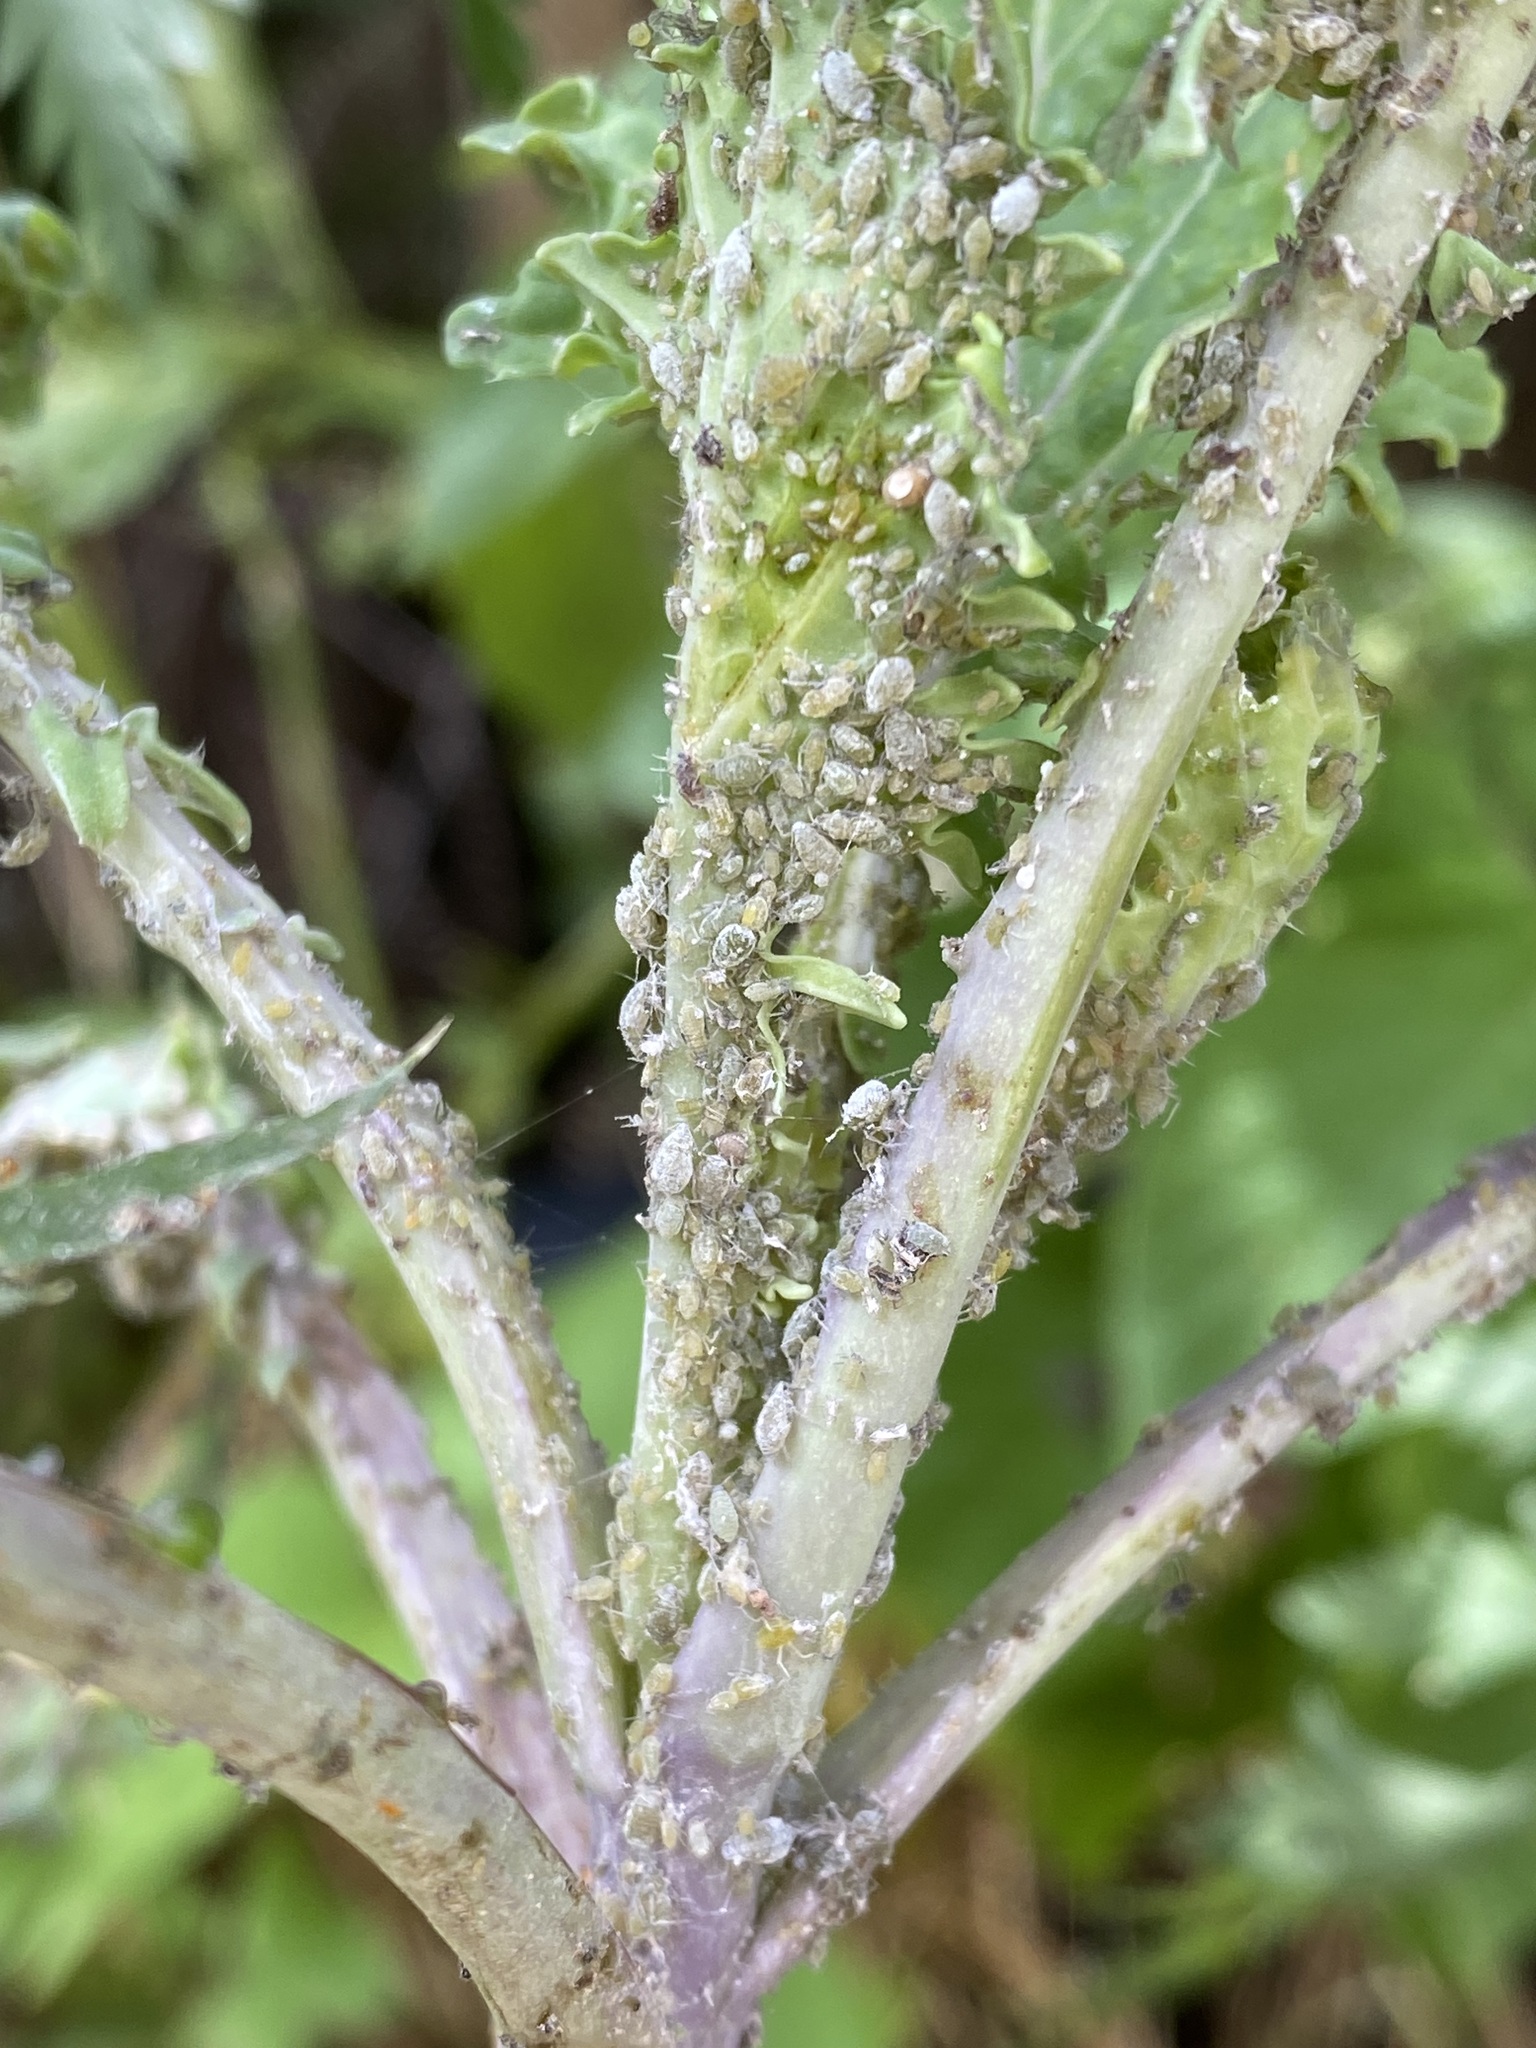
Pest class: cabbage_aphid